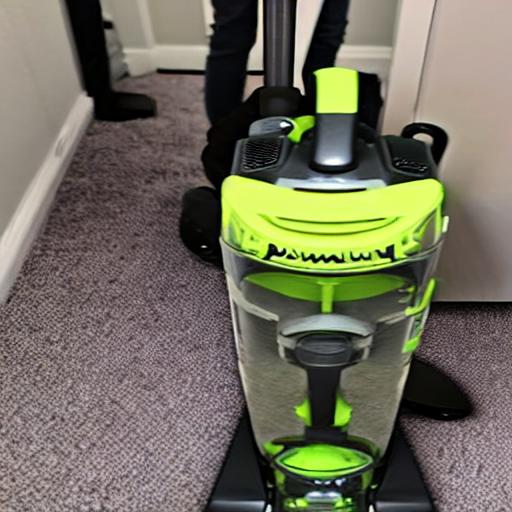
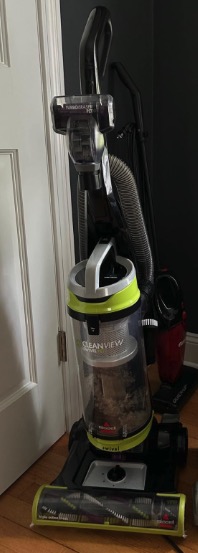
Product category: items_vacuum
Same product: no